Alison Bechdel

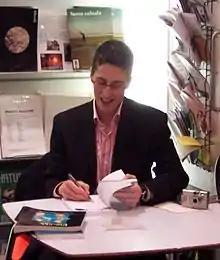
Bechdel at a London signing for "Fun Home" in 2006

Bechdel moved to Manhattan during the summer of 1981 and applied to several art schools, but was rejected and worked in many office jobs in the publishing industry.